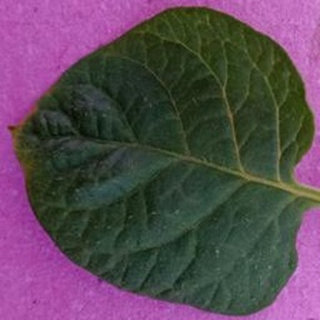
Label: healthy_potato